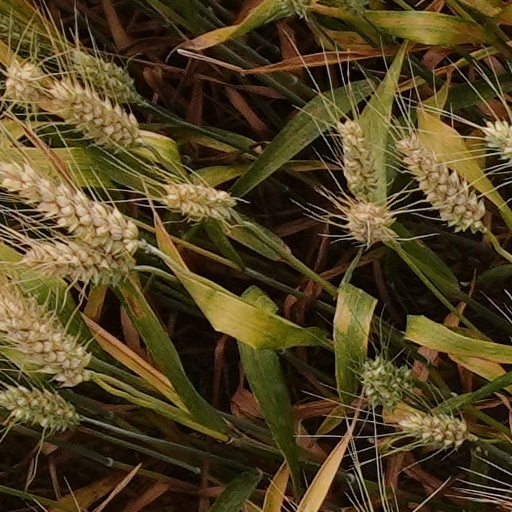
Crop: wheat